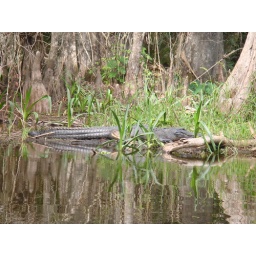
Peaceful animal in Swampy river